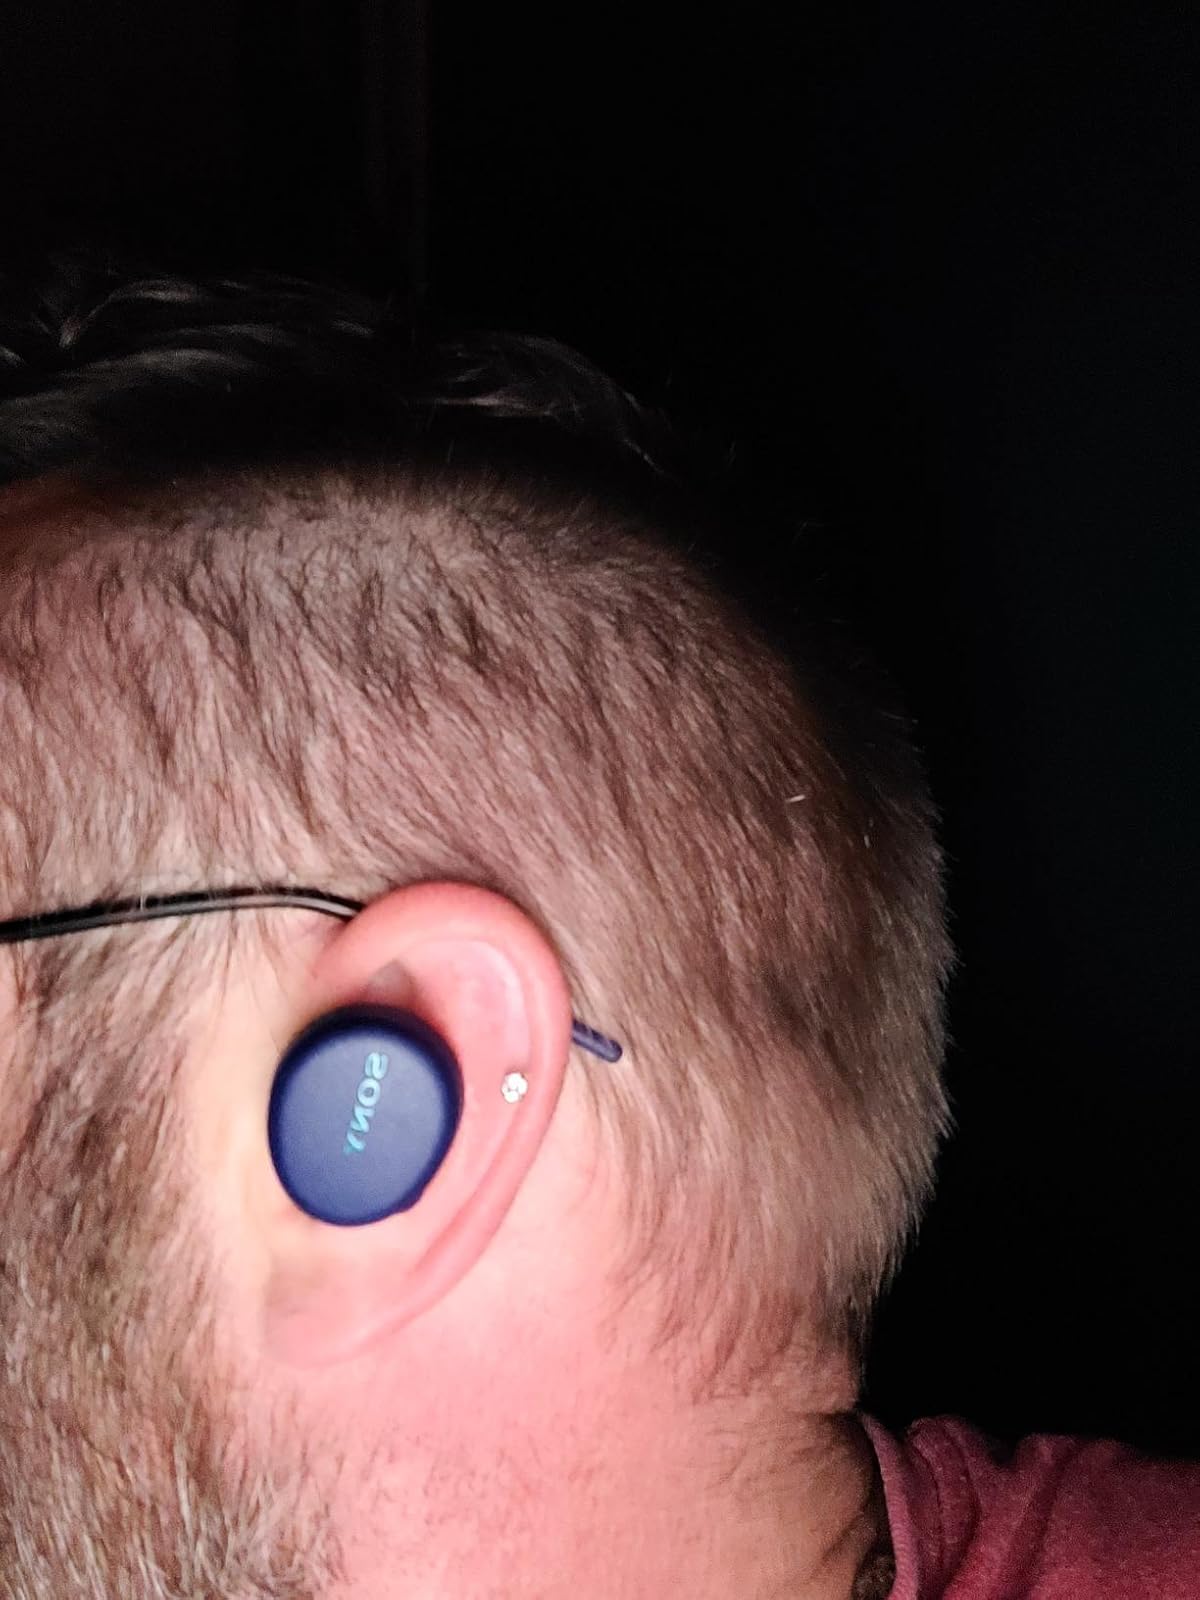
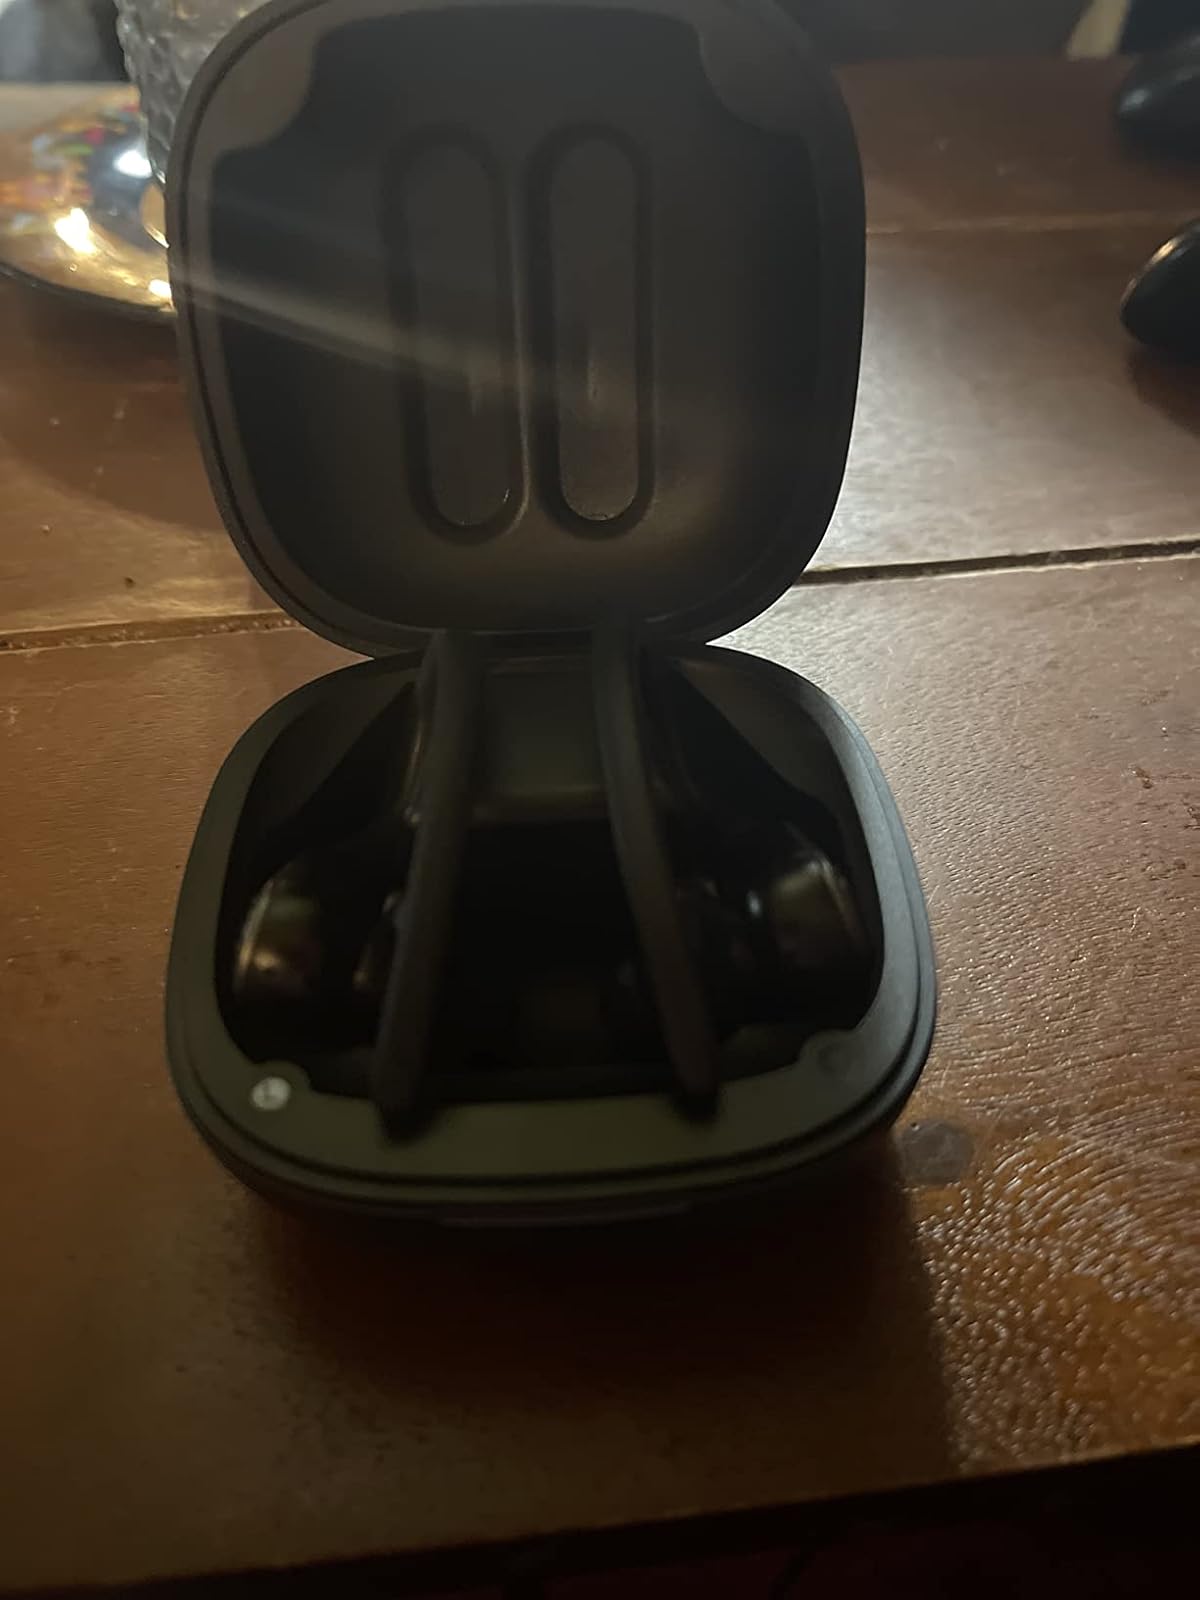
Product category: earbuds
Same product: no